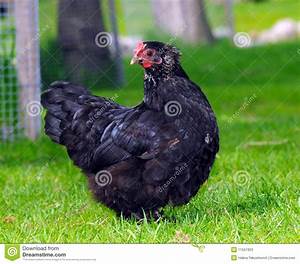
Label: chicken